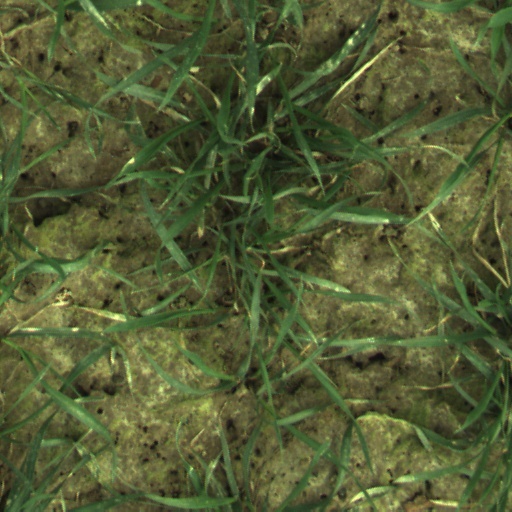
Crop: wheat